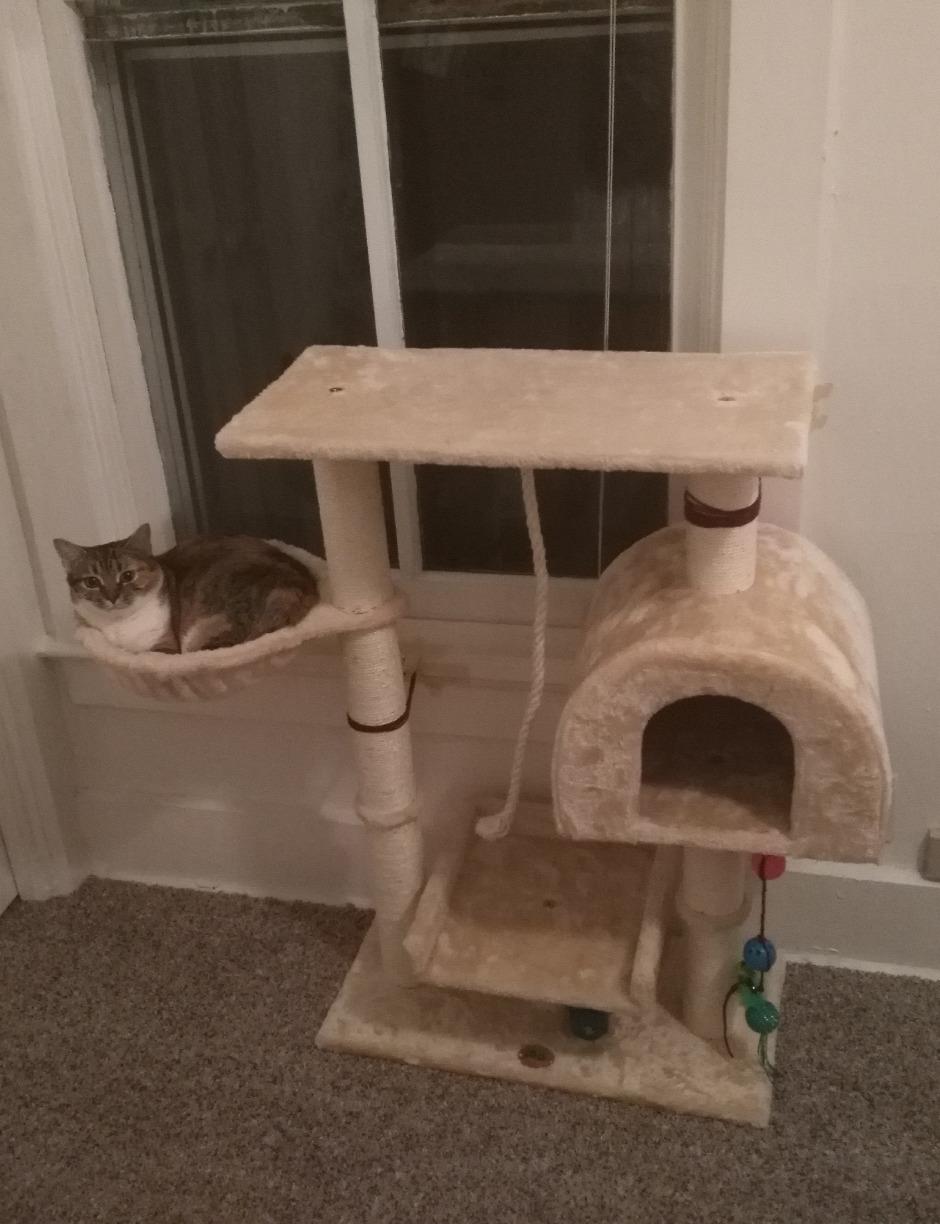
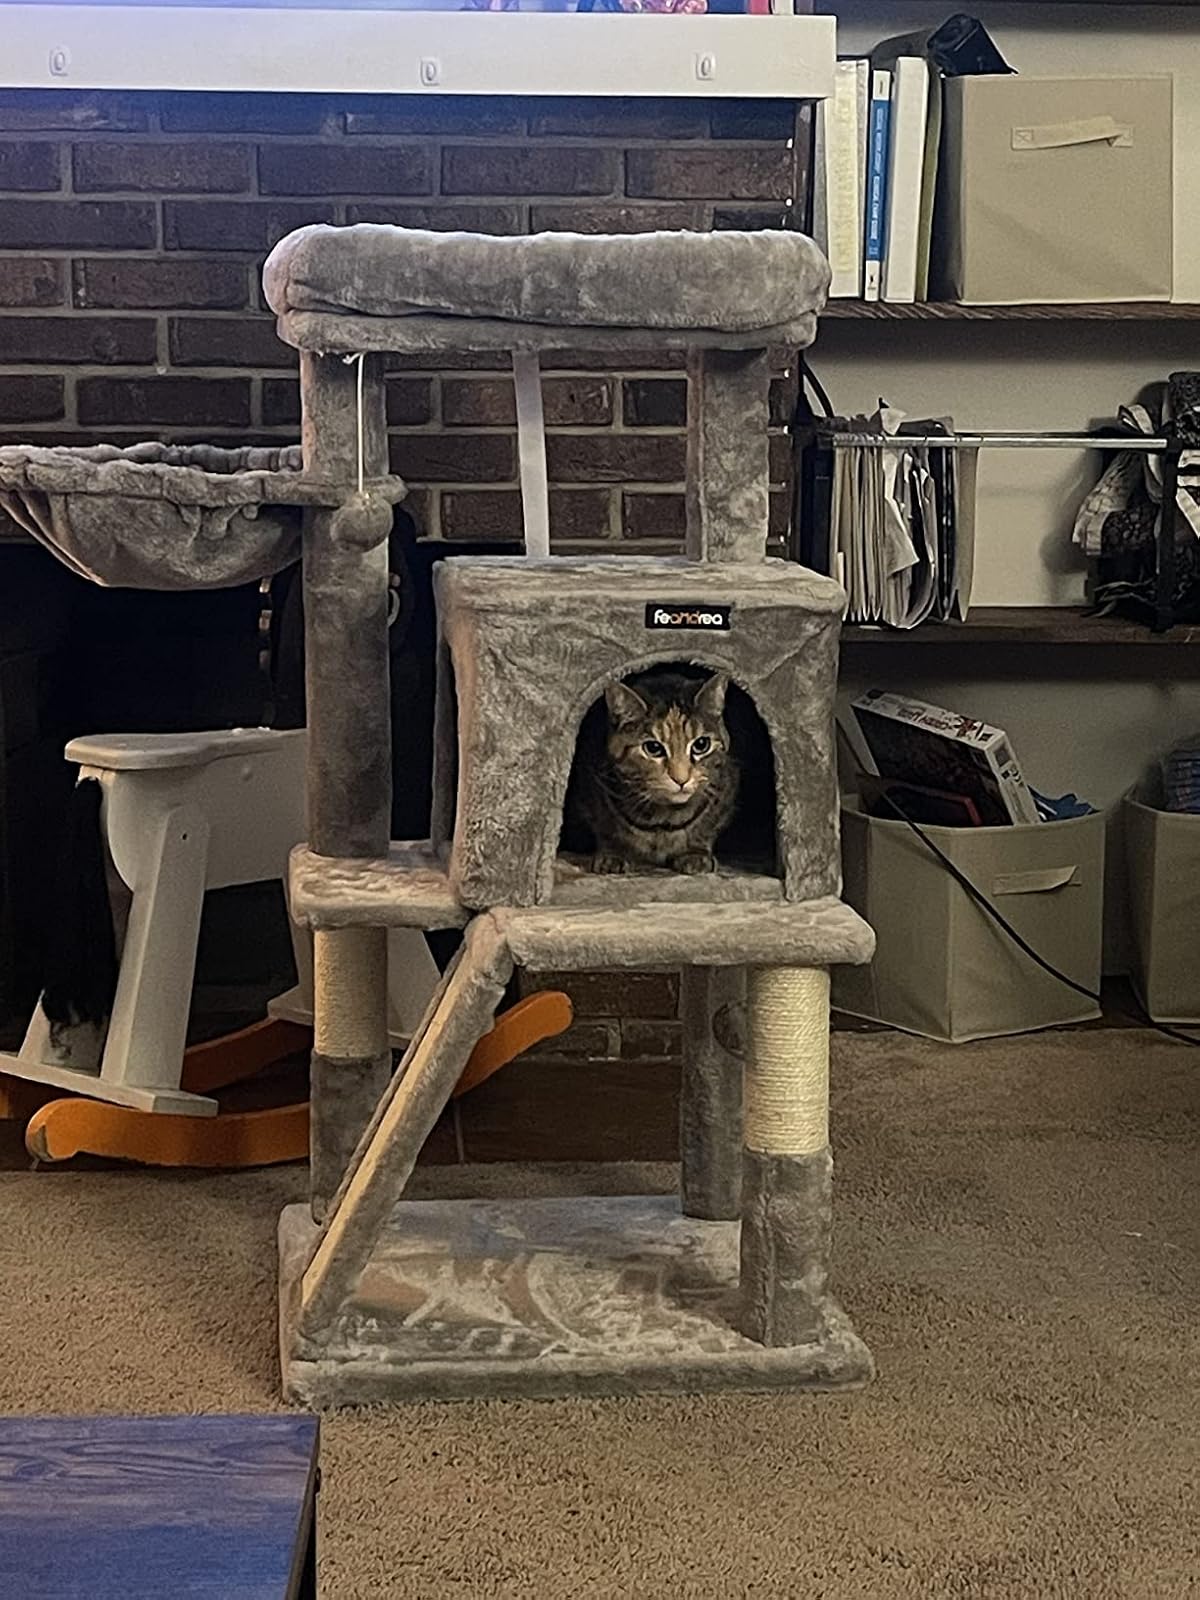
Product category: items_cat tree
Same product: no